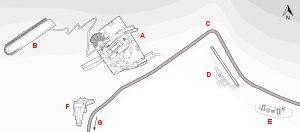
Delphes est le site d'un sanctuaire panhellénique, situé au pied du mont Parnasse, en Phocide, où parle l'oracle d'Apollon à travers sa prophétesse, la Pythie qui était assise dans une salle du temple d’Apollon et parlait au nom du dieu. Elle répondait aux questions qui lui étaient posées ; ces réponses étaient aussitôt traduites en phrases par des prêtres. Delphes abrite également l'Omphalos ou « nombril du monde ». Investie d'une signification sacrée, le sanctuaire est, du VIᵉ au IVᵉ siècle av. J.-C., le véritable centre et le symbole de l'unité du monde grec. Les sanctuaires panhelléniques sont des complexes architecturaux extérieurs aux cités. Ils constituent les seuls lieux où tous les anciens Grecs, et certains barbares prennent part à des célébrations religieuses communes.